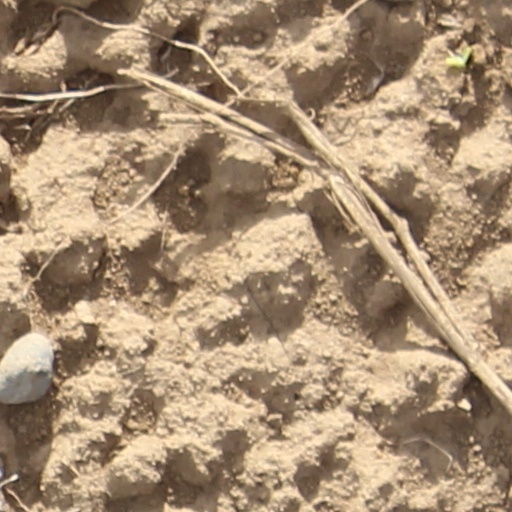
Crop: wheat